Combe Fill South Superfund Site

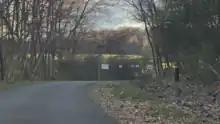
Gate prohibiting entry to the Combe Superfund Site

The Combe Fill South Landfill is located on the border of Chester and Washington townships, both of which are in Morris County, in the state of New Jersey. The Landfill was put on the National Priority List by the EPA (Environmental Protection Agency) in September 1983 due to the site being tested for potentially dangerous chemicals, such as benzene, methylene chloride, and chloroform. Despite attempts to clean up, the site has remained an active Superfund as of September 25, 2017.